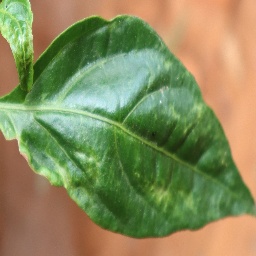
Label: mites_and_trips